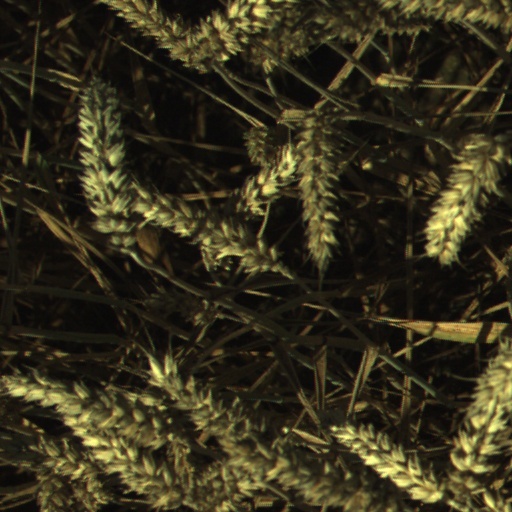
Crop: wheat